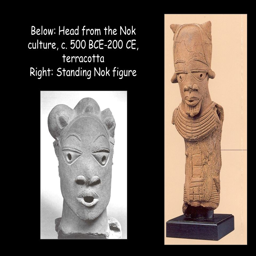
below : head from the culture , terracotta right : figure